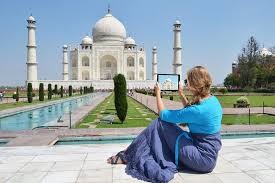
Landmark: Taj Mahal